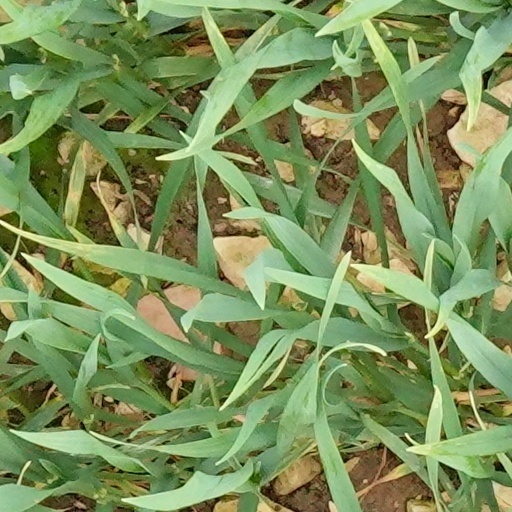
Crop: wheat